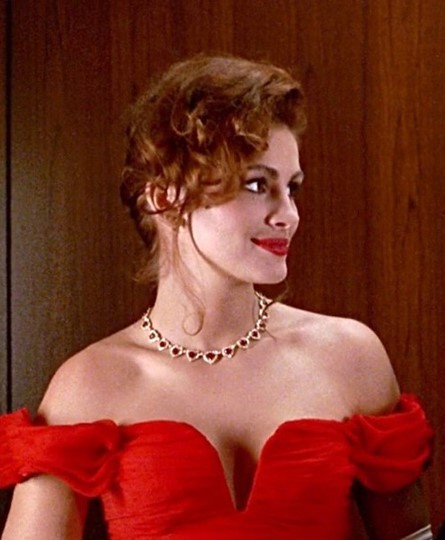
Gender: women